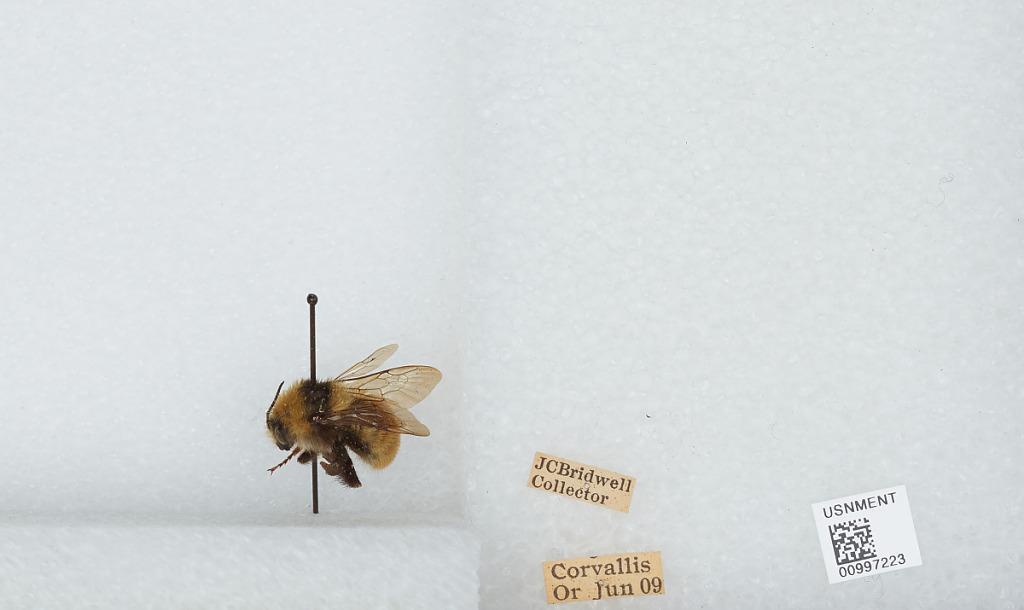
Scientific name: Bombus (Subterraneobombus) appositus Cresson
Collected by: J. Bridwell
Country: United States
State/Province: Oregon
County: Benton
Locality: Corvallis
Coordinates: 44.5667, -123.283